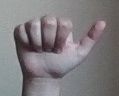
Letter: dhad